Glenfinnan

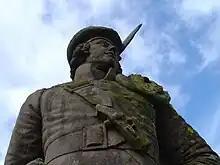
The Unknown Highlander

By 1815, the Jacobite cause was no longer a political threat to the Hanoverian monarchy. Alexander Macdonald of Glenaladale, a minor branch of the Clan Donald, built a memorial tower at Glenfinnan to commemorate the raising of the standard of the Young Pretender. The tower, which is 18 metres in height, was designed by the Scottish architect James Gillespie Graham. The tower's construction was funded partially by the wealth accrued from slave plantations in Jamaica owned by Macdonald's father, also named Alexander. The statue of an anonymous highlander, referred to at the point of commission as Charles Edward Stuart, by John Greenshields, was added in 1835.